Eugen Erwein von Schönborn-Heusenstamm

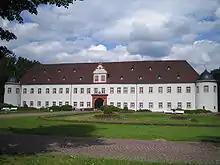
, built by his grandfather, Baron Philipp Erwein von Schönborn

Upon his birth, he became reigning Count of the County of Schönborn-Heusenstamm, a German statelet formed in 1717 as a partition of Schönborn (in the south of modern Hesse, Germany). The County included which had been built in 1661 by his grandfather, Baron Philipp Erwein von Schönborn. He expanded the family's significant holdings considerably. He inherited the Weyerburg estate and the Mautern an der Donau estate from his uncle. In 1766, he also bought the Rossatz estate, not far from Mautern. He bought Hessenstein Castle and the large Hungarian estate of Munkács from his uncle, Rudolf Franz. In Munkács, the Count built a hosiery factory and a sizable stud farm. In 1782, he built a bridge over the Latorica river.